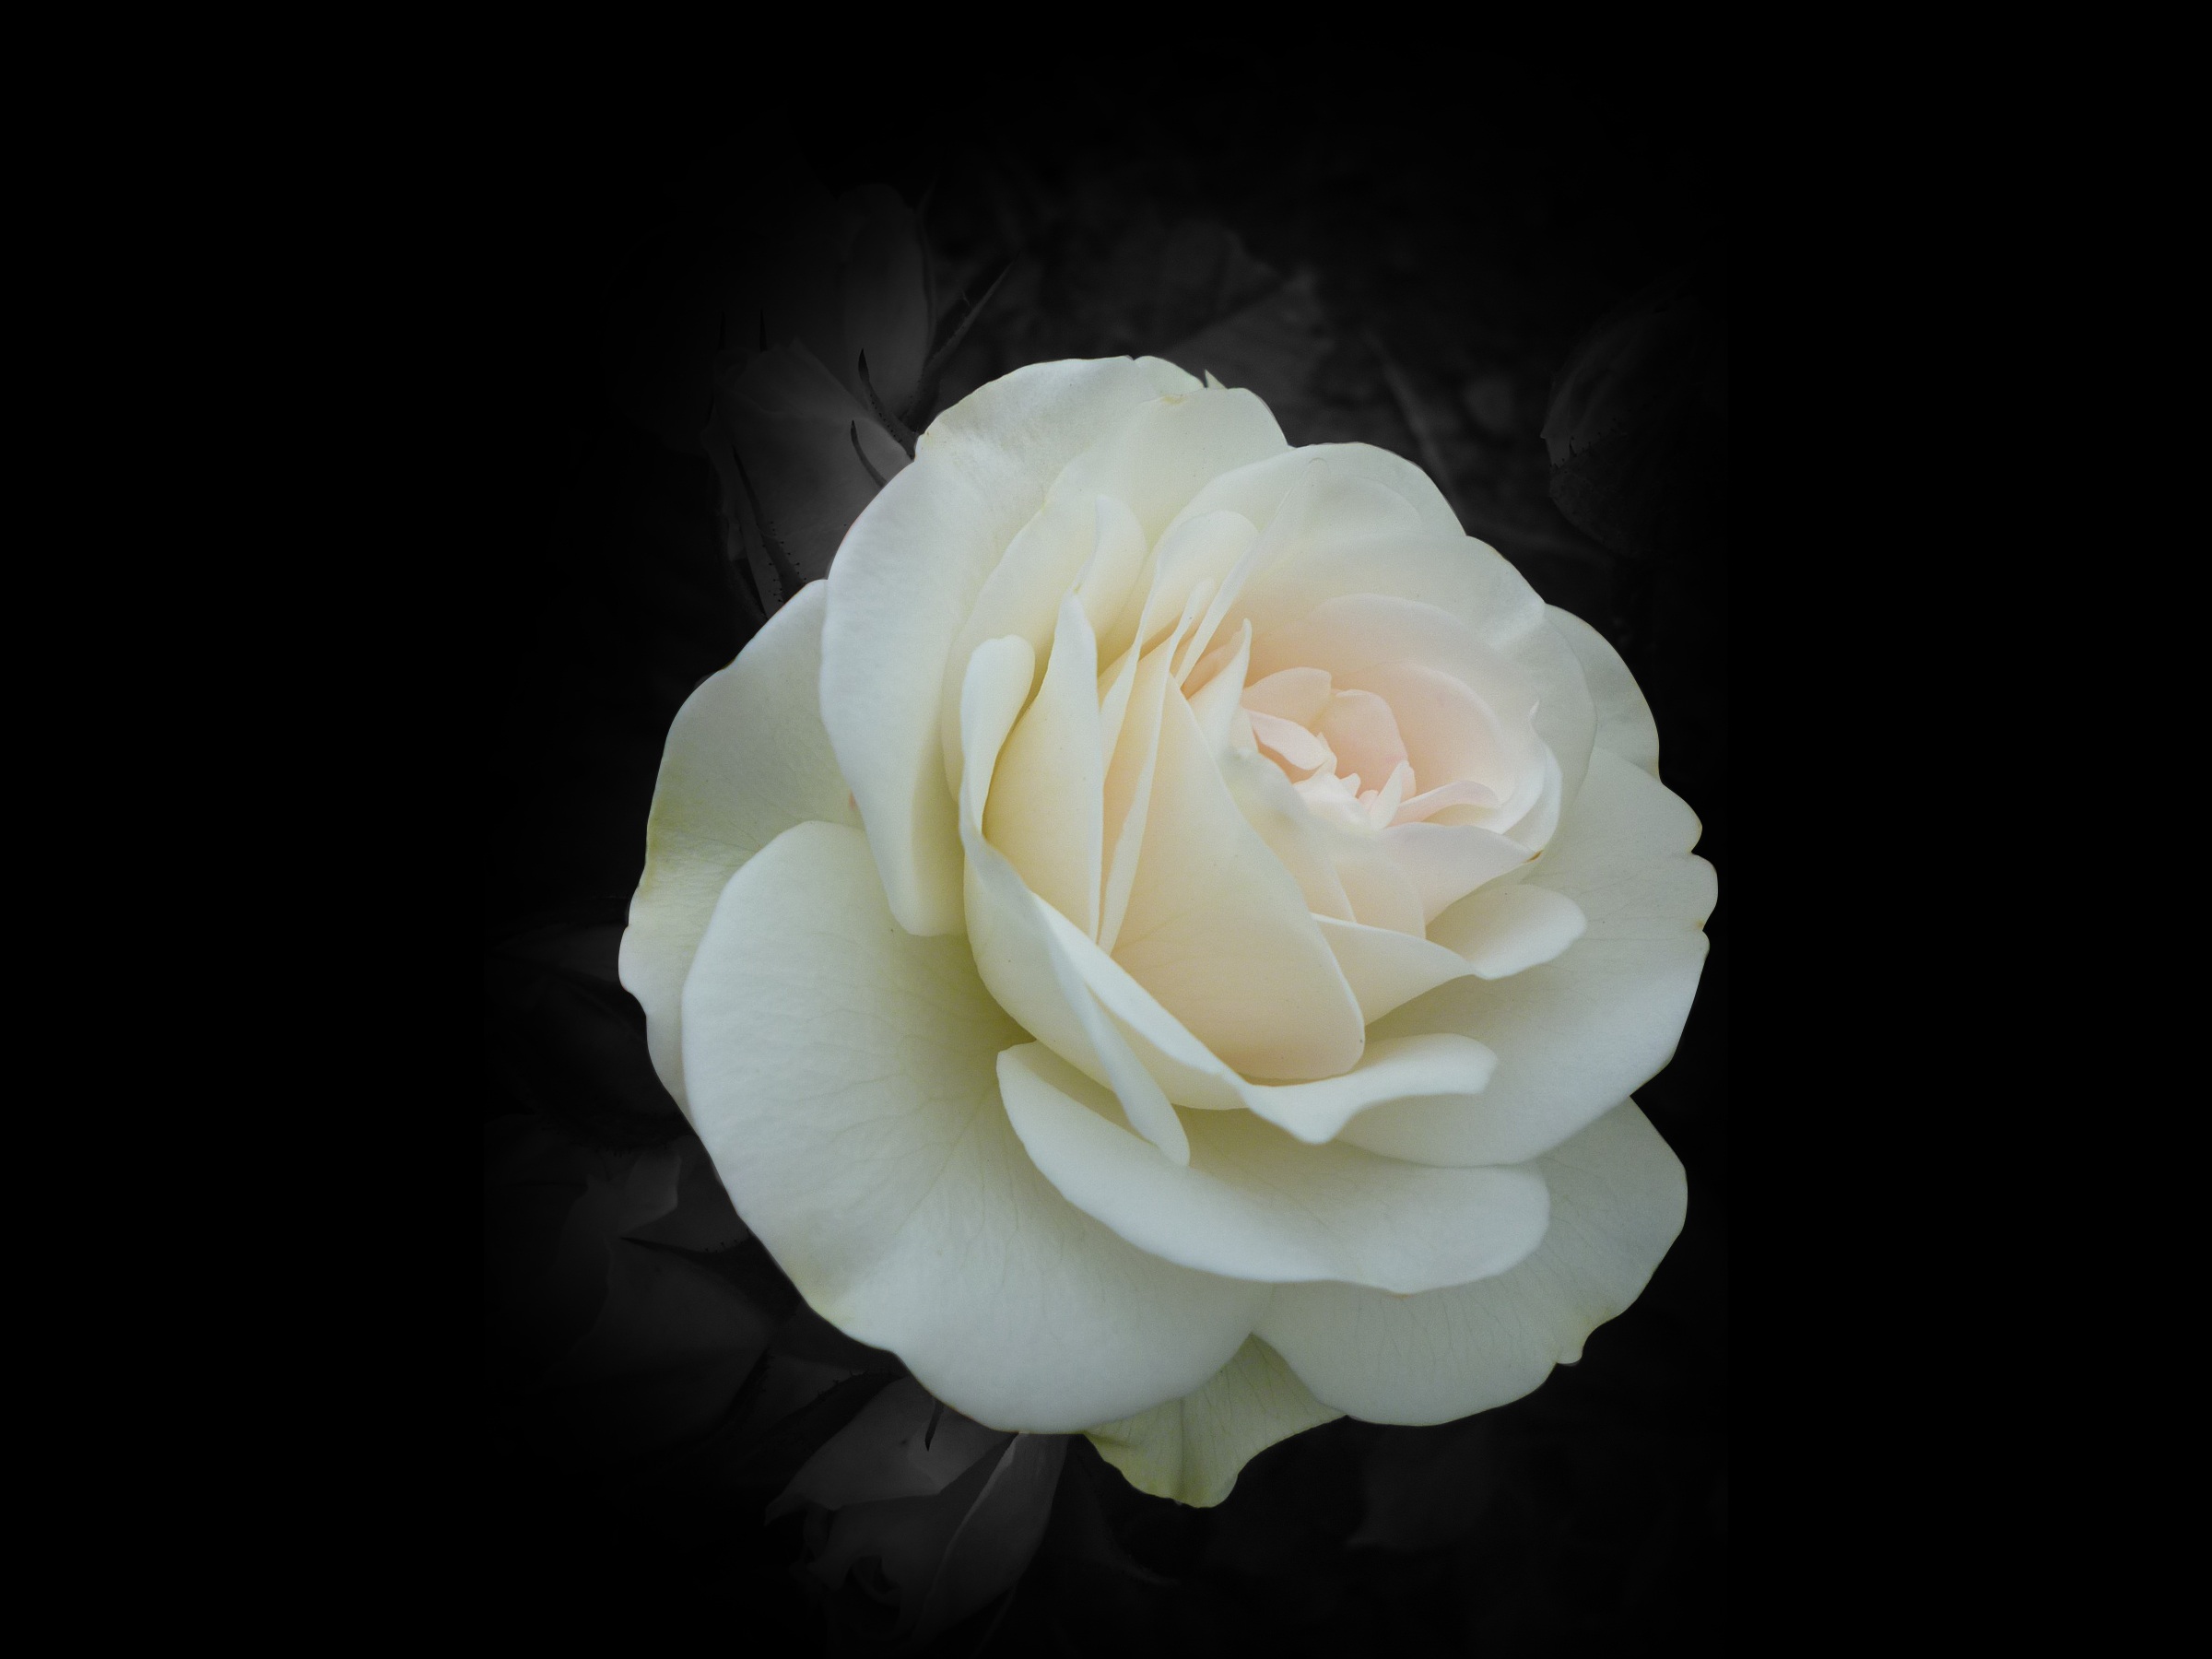
black and white, plant, white, flower, petal, summer, rose, yellow, garden, ros, floribunda, macro photography, flowering plant, garden roses, rose family, land plant